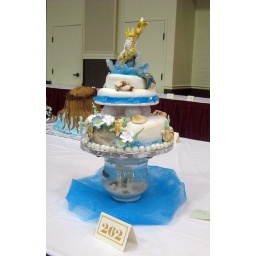
And yes, there is a goldfish swimming in the fish bowl base. Um...okay.